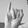
ASL letter: I